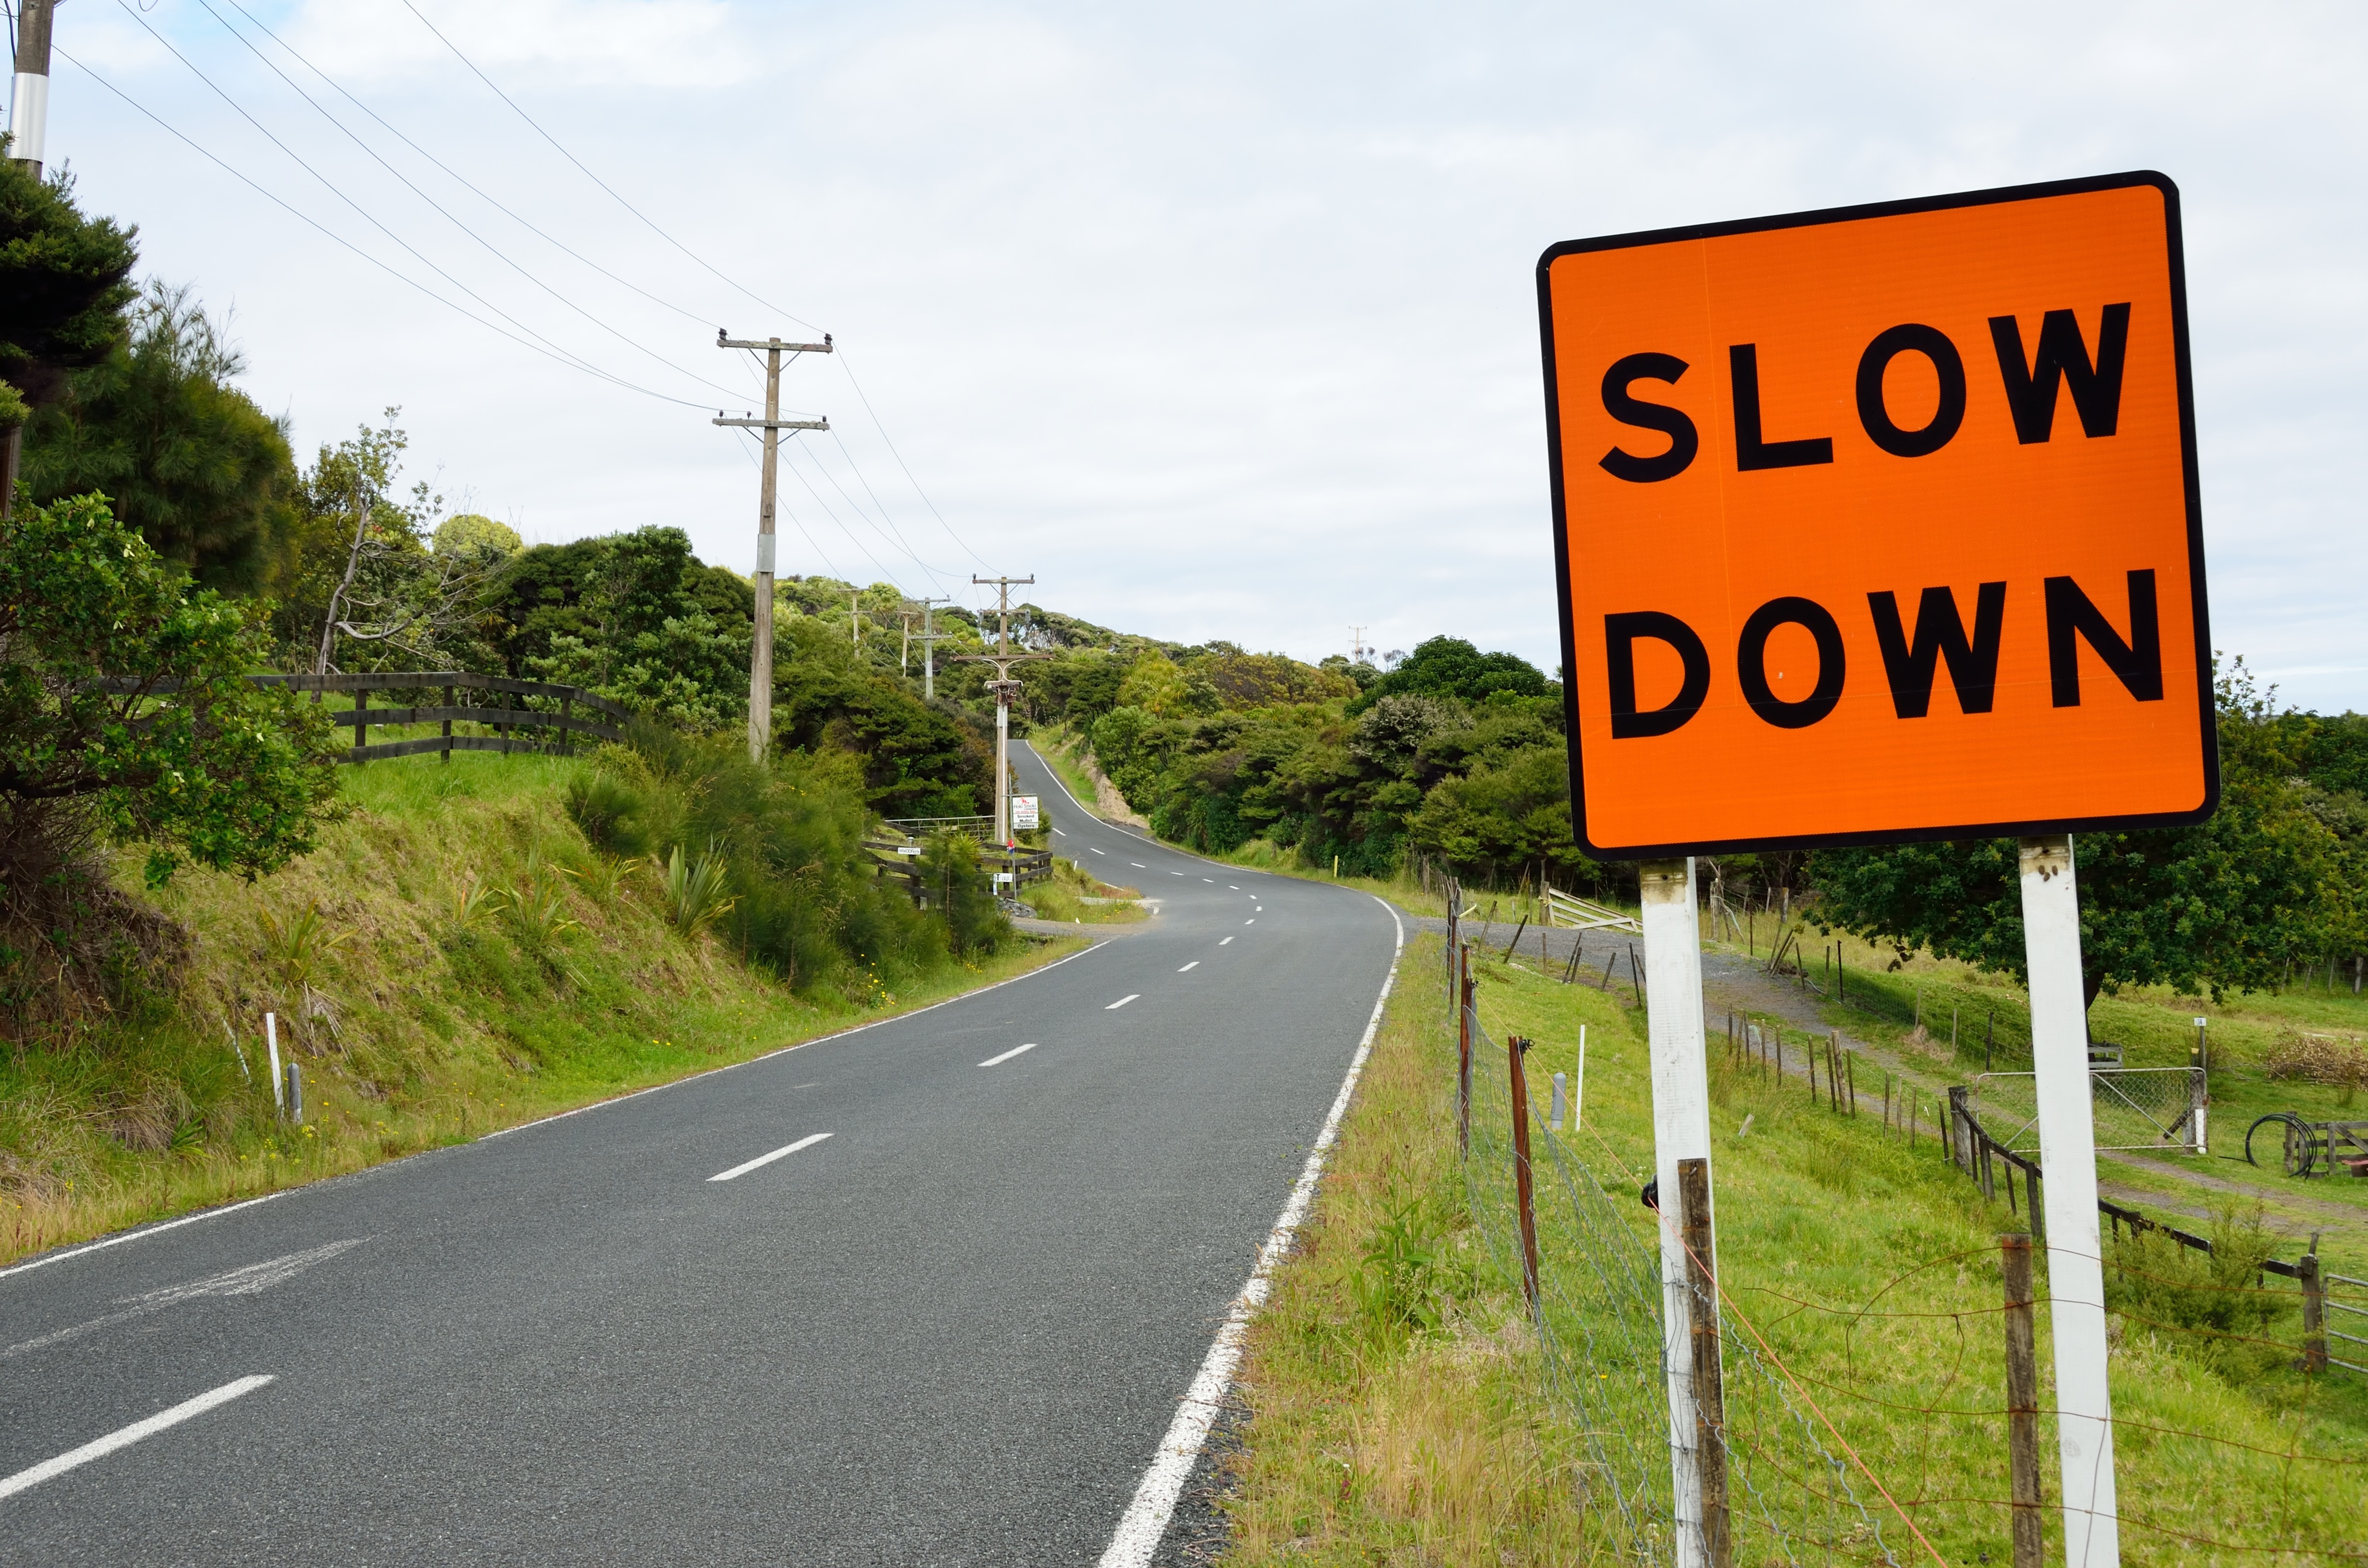
road, highway, asphalt, sign, roadsign, signage, lane, shoulder, road sign, road trip, infrastructure, slow, neighbourhood, traffic sign, residential area, nonbuilding structure, controlled access highway, slow down